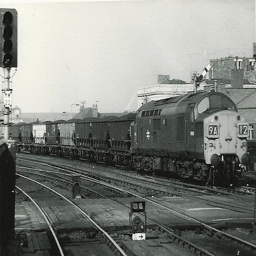
A train engine is pulling freight cars on the tracks.
A large train gains speed on the railroad tracks.
a train station and a long train is pulling away.
A locomotive with several freight cars is at a rail yard.
a train that is on a rail road track